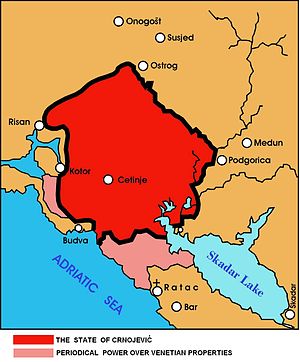
Montenegros historie / Selvstændighedens højdepunkt - Duklja 600–1102
Udstrækningen af Crnojevic-dynastiets stat Zeta i 1400-tallet.
Montenegros historie er stærkt præget af landets nærhed til mægtigere nabolande og har været båret frem af en ofte meget dygtig balancering mellem stormagter helt til moderne tid. Dele af området har været underlagt ret mange og skiftende udenlandske herredømmer, men en uafhængig, mere eller mindre kontinuerlig montenegrinsk stat eksisterede uafbrudt fra 1356 til 1918, og igen fra 2006.